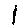
Label: 1